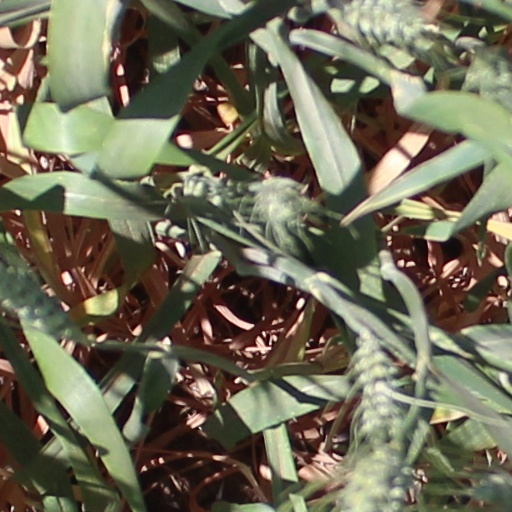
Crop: wheat